Rolinda Sharples

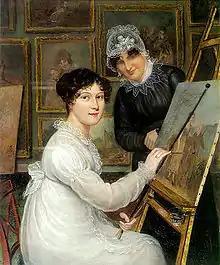
"The Artist and her Mother". Self-portrait by Rolinda Sharples, with her mother, Ellen, in the background, 1816

Rolinda Sharples (1793–1838) was an English painter who specialised in portraits and genre paintings in oil. She exhibited at the Royal Academy and at the Society of British Artists, where she became an honorary member.